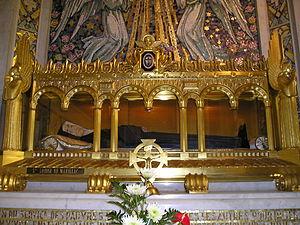
Reliquaire de Sainte Louise de Marillac, Paris, rue du Bac
Au cours de son pontificat,
Cinq corps de saints sont visibles à Paris :
Louise de Marillac est une aristocrate française, fondatrice avec saint Vincent de Paul des Filles de la Charité. Béatifiée en 1920, reconnue sainte par l'Église catholique et canonisée en 1934, elle a été proclamée Sainte Patronne des œuvres sociales en 1960.